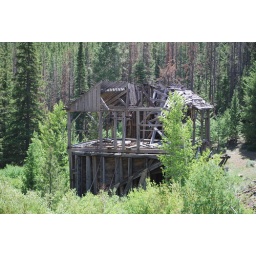
An old mining building near bayhorse lake